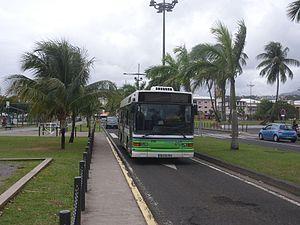
Un bus de la ligne S5, près de la gare multimodale de la Pointe Simon, à Fort-de-France en Martinique. Ce couloir bus servira au TCSP en 2015.
Mozaïk est le nom commercial du réseau de transport en commun des quatre communes de la Communauté d'agglomération du Centre de la Martinique.